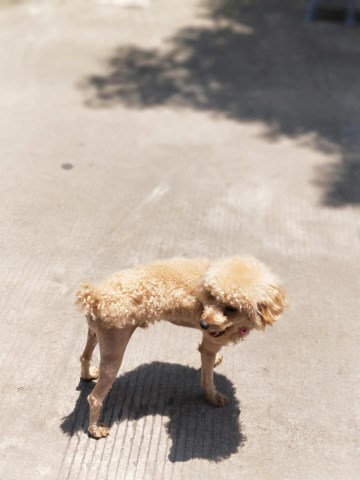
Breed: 2925-n000114-toy_poodle